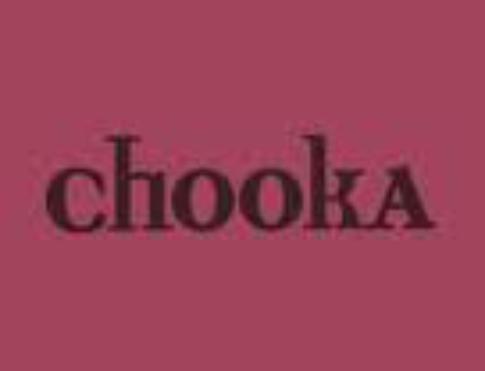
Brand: Chooka
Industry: Clothes